Nicholas Georgescu-Roegen

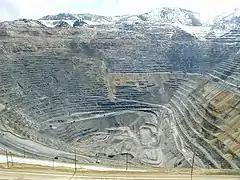
Mining activities are subject to diminishing returns.

In response to the position of Solow and Stiglitz, Georgescu-Roegen argues that neoclassical economists generally fail to realise the important difference between material resources and energy resources in the economic process. This is where his flow-fund model of production comes into play (see above). Georgescu-Roegen's point is that only material resources can be transformed into man-made capital. Energy resources, on the other hand, cannot be so transformed, as it is physically impossible to turn energy into matter, and matter is what man-made capital is made up of physically. The only possible role to be performed by energy resources is to assist – usually as fuel or electricity – in the process of transforming material resources into man-made capital. In Georgescu-Roegen's own terminology, energy may have the form of either a stock factor (mineral deposits in nature), or a flow factor (resources transformed in the economy); but never that of a fund factor (man-made capital in the economy). Hence, substituting man-made capital for energy resources is physically impossible.